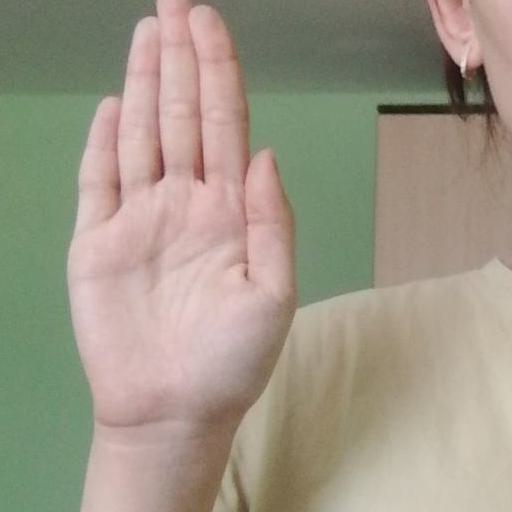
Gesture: stop